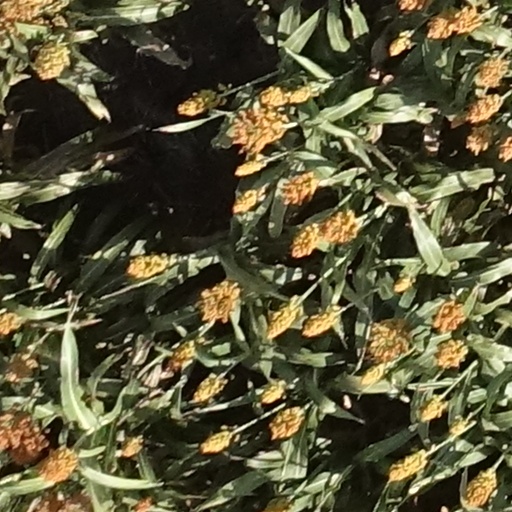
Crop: sorghum